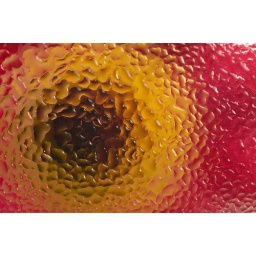
water condensation on glass over flower (Margeurite)